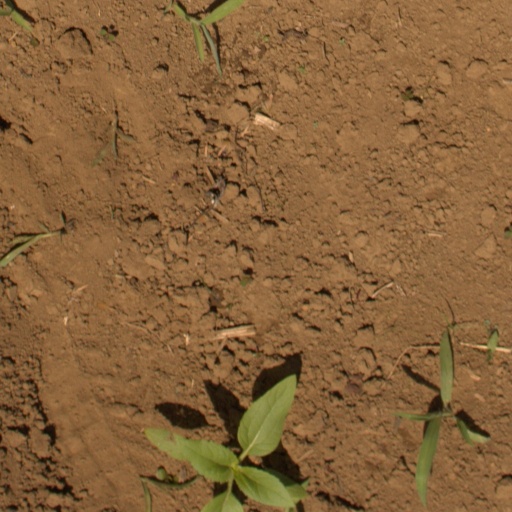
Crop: Jerusalem artichoke